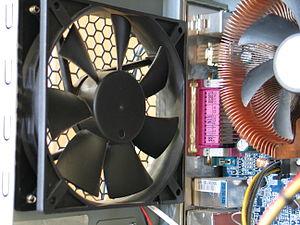
Les méthodes de refroidissement pour ordinateur sont les moyens permettant de réduire la température de certains composants d'ordinateur afin d'éviter leur surchauffe. La majorité des composants d'un ordinateur chauffent, allant d'une très faible production de chaleur pour les lecteurs optiques, à une production beaucoup plus importantes pour le microprocesseur voire la carte graphique qui consomme parfois plus que le processeur. Un échauffement normal est sans conséquence, mais une surchauffe de ces composants peut entraîner des dysfonctionnements, pouvant parfois aller jusqu’à leur détérioration.